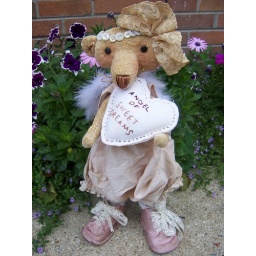
bear standing by garden cute